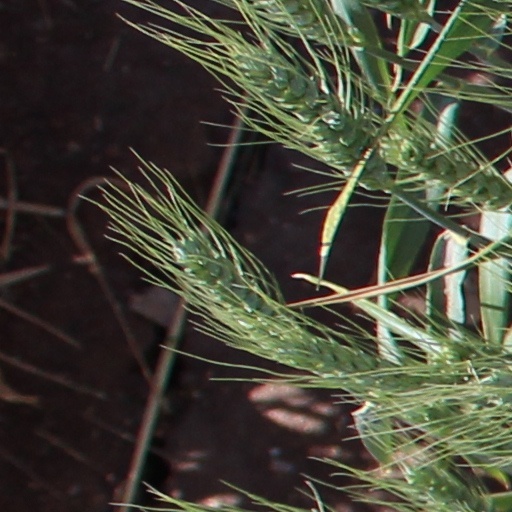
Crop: wheat